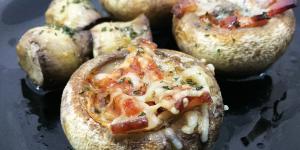
champinones rellenos de bacon y queso azul